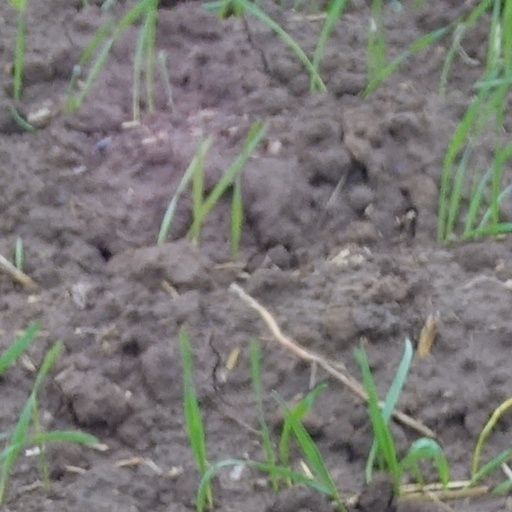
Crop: wheat